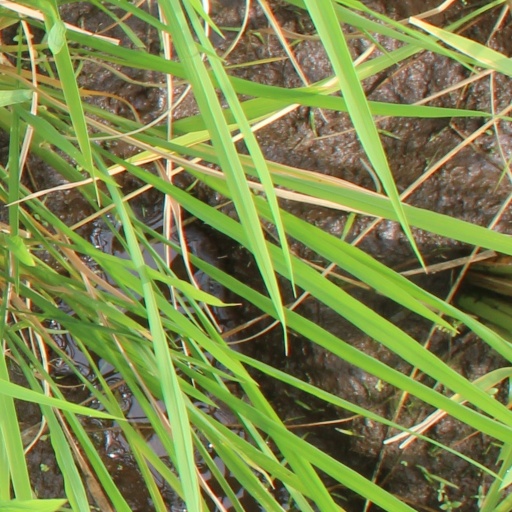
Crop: rice